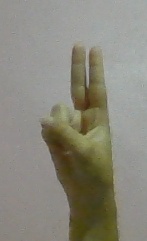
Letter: taa